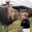
Label: bird